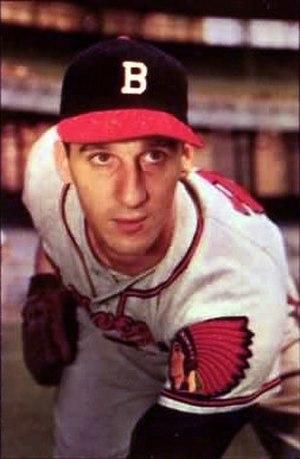
Une balle tire-bouchon est, au baseball, un type de lancer de balle à effet dans lequel la balle est lancée de façon à dévier dans la direction opposée à celle d'une balle glissante. Selon l'angle du bras du lanceur, la balle peut aussi avoir un effet plongeant.
Les controverses sur la représentation des natifs américains dans le sport, correspond à l'utilisation de termes, images, symboles ou toute représentation faisant référence aux peuples autochtones, aux Premières Nations ou leurs cultures, de manière péjorative, et ce, dans le sport professionnel, universitaire ou amateur aux États-Unis et au Canada. Avec les années 1960 et les premiers mouvements de défense des droits civiques des natifs américains, des voix des natifs américains dénoncent l'utilisation de leur culture, qui véhicule dans les médias, en particulier à travers les sports populaires, des stéréotypes et des préjugés. Ainsi, l’utilisation des noms de tribus, ou bien de personnages historiques de la culture amérindienne, est perçue comme une forme d'appropriation culturelle.
Le Prix Warren Spahn est décerné au meilleur lanceur gaucher de la Ligue majeure de baseball. Il y a un seul prix pour tous les lanceurs de la ligue nationale et américaine. Le prix honore Warren Spahn qui détient le record pour le plus grand nombre de victoires par un gaucher. Il est attribué par le Musée des sports de l'Oklahoma en se basant sur les classements des lanceurs dans les trois catégories statistiques principales : retraits sur les prises, victoires et moyenne de points mérités.
Warren Spahn est parmi les plus célèbres lanceurs des ligues majeures de baseball. Il a passé 21 ans dans les ligues majeures, et a gagné plus de 19 parties 13 fois, y compris 23 gagnées pour 7 perdues quand il avait 42 ans. Il est classé premier pour les victoires depuis 1920 et le premier des gauchers de tous les temps. Il était relativement capable comme frappeur, avec une moyenne de 0,194 et 35 coups de circuit et 189 points produits en 783 parties comme frappeur. En revanche, la moyenne des joueurs qui frappaient contre lui était 0,235. Son total de circuits est classé 3ᵉ parmi les lanceurs après Bob Lemon et Wes Ferrel.